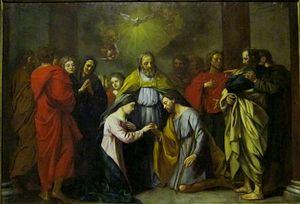
Marius de Saint-François est un carme flamand, frère cadet de Michel de Saint-Augustin, et auteur d'ouvrages spirituels.